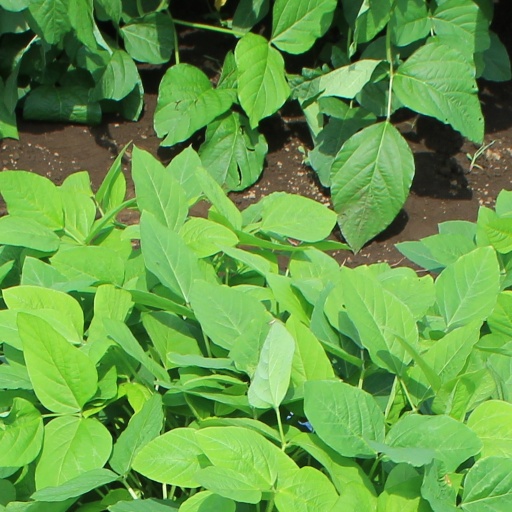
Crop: soybean